Sky position (RA, Dec in degrees): 196.866, 0.4876
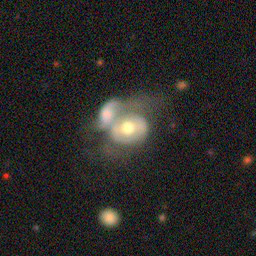
Galaxy morphology: Merging Galaxies